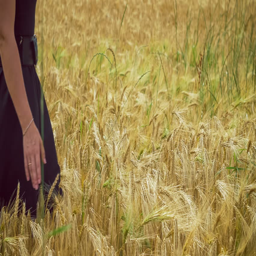
girl in garment in the wind , walking through a field of food